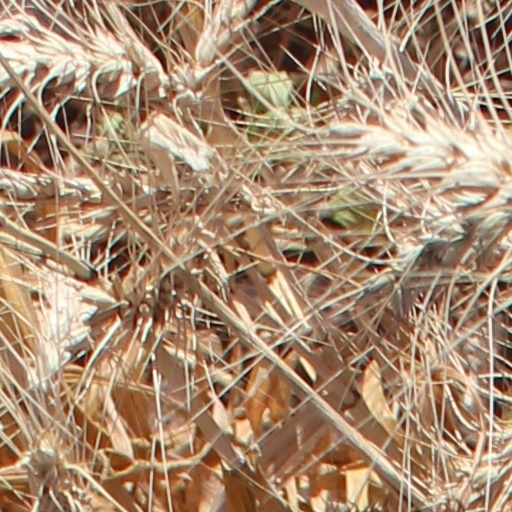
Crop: wheat